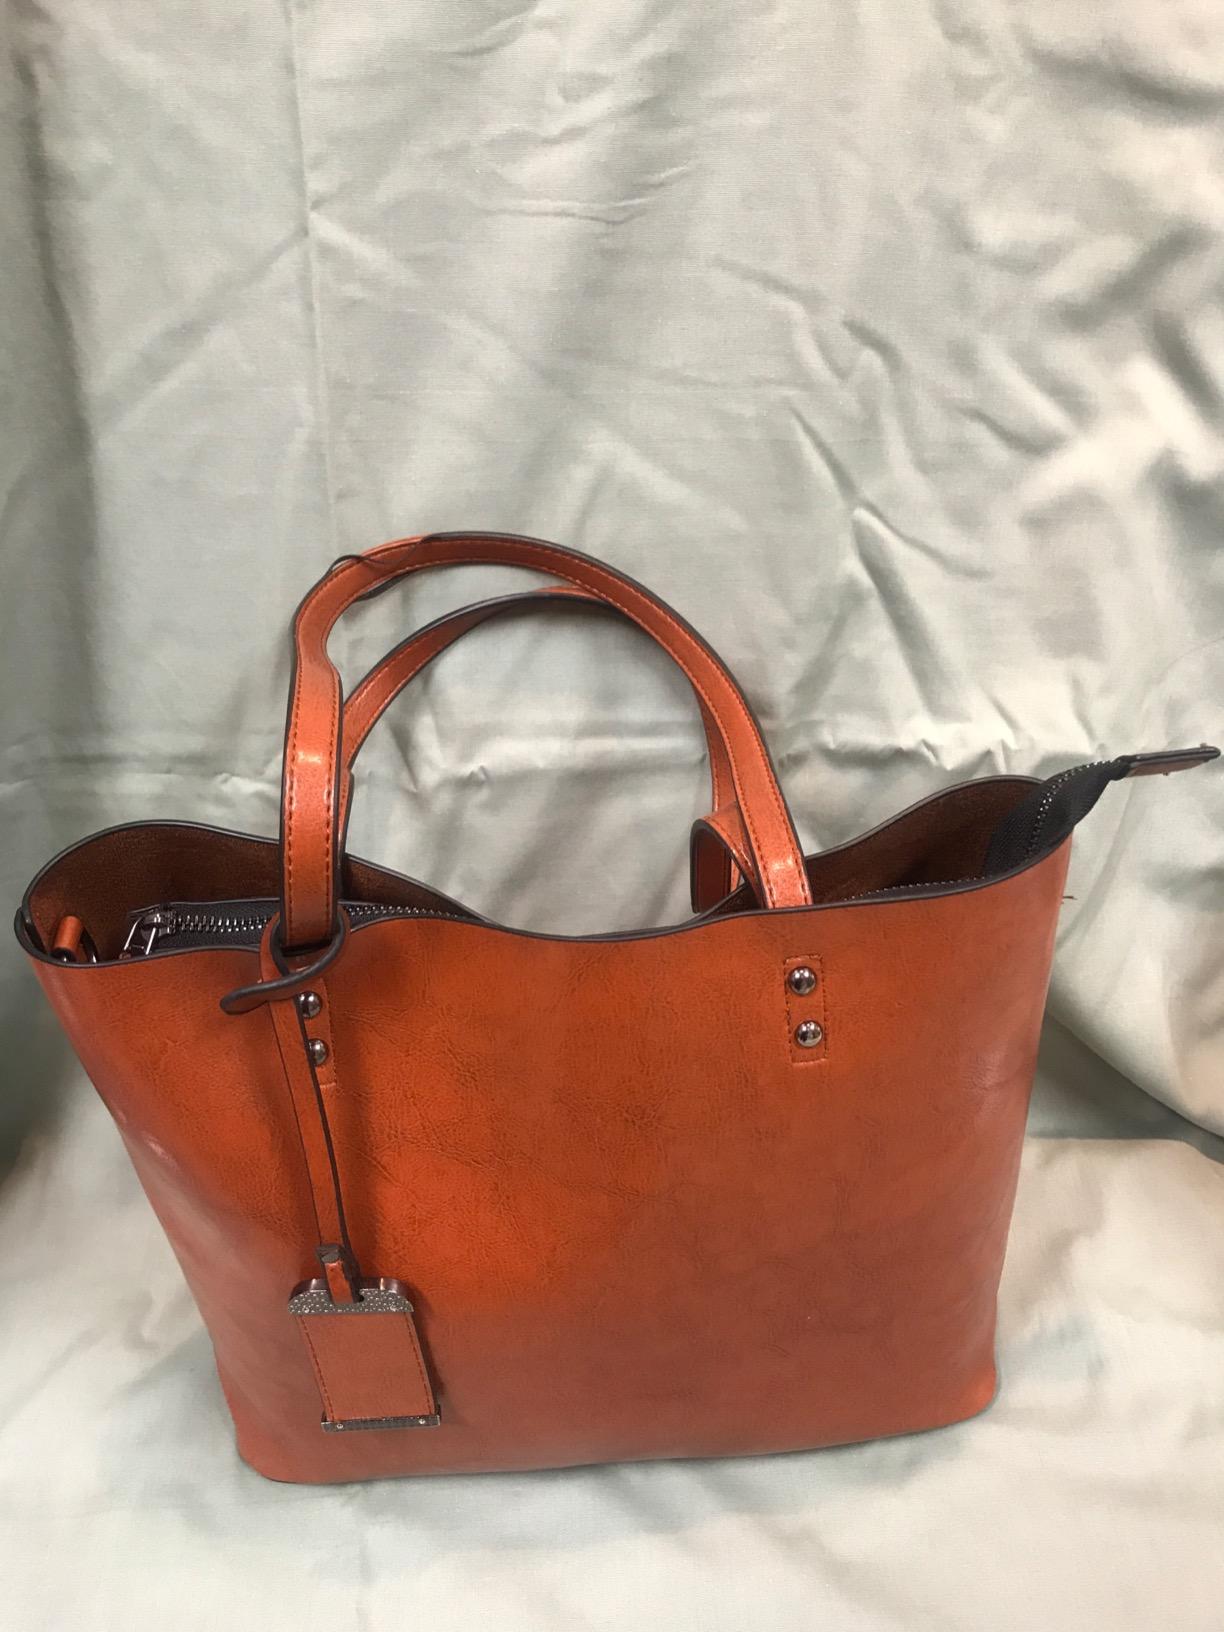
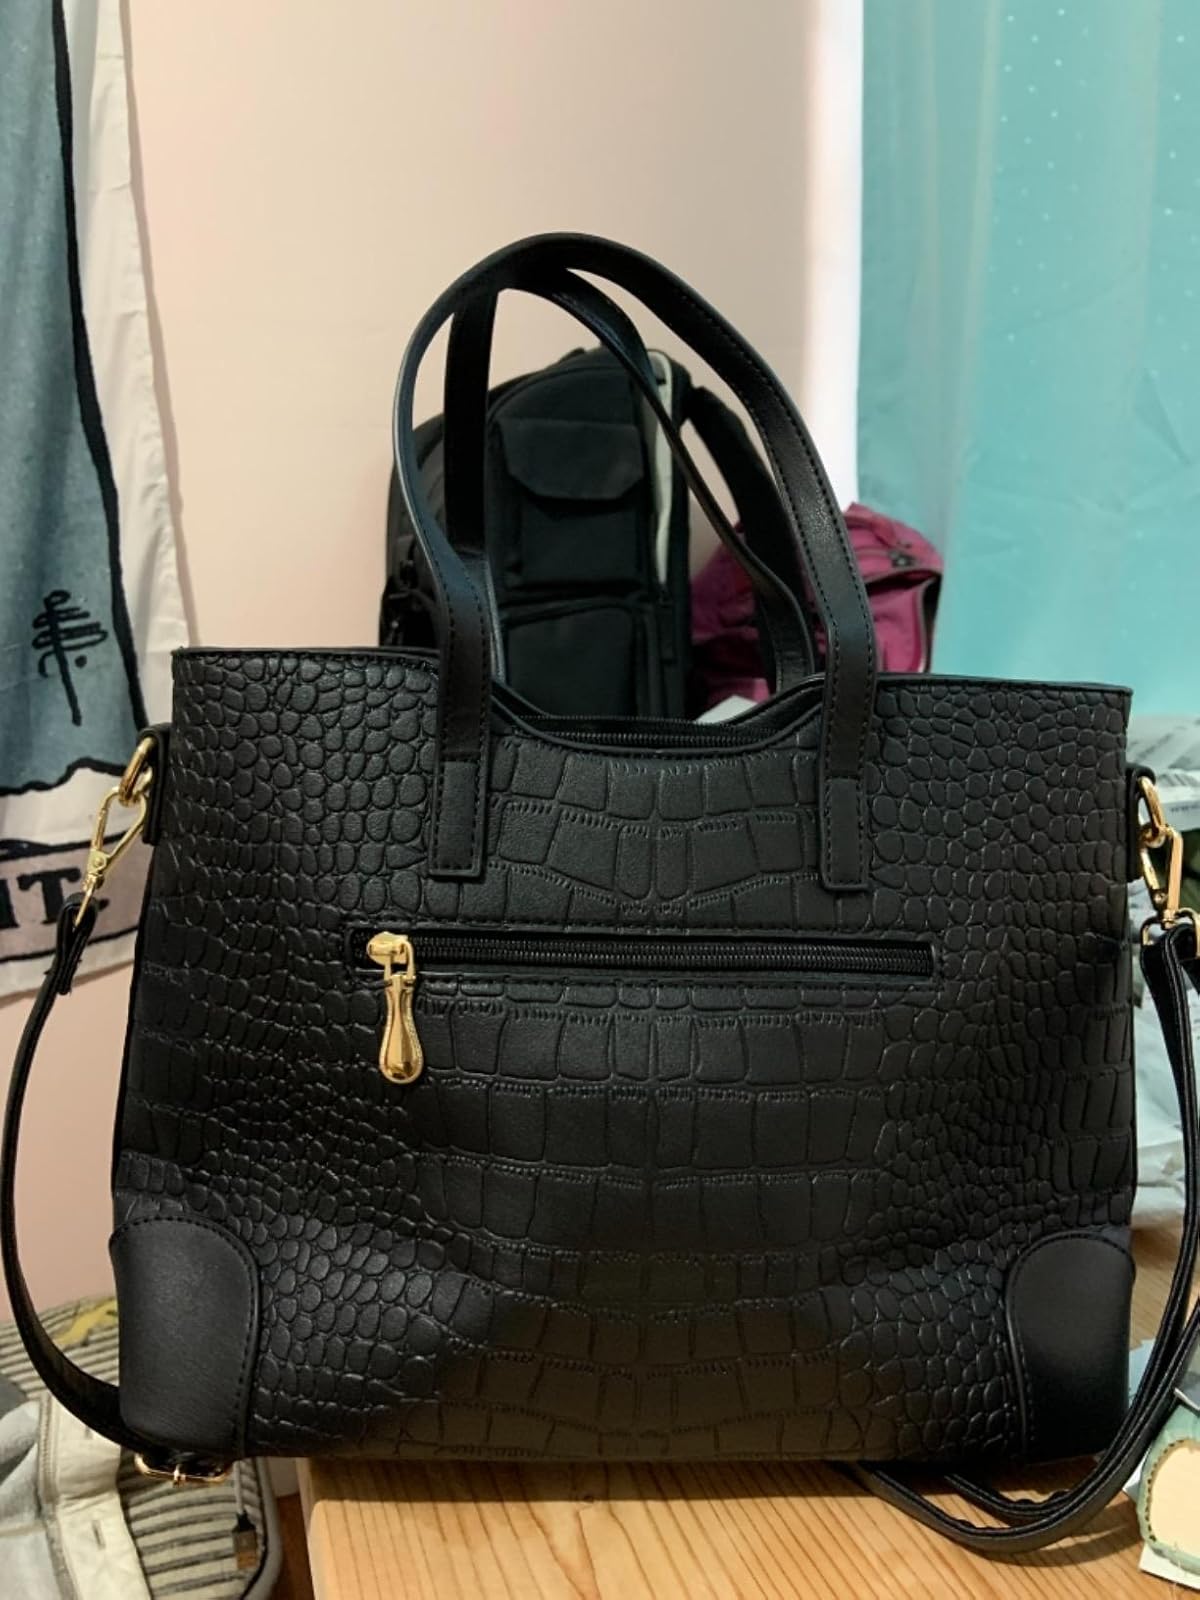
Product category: accessories_handbag
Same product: no